Shinto shrine

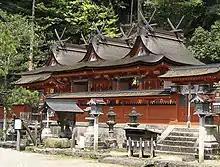
The at Uda Mikumari Shrine Kami-gū is made of 3 joined buildings.

The or is a style characterized by a very asymmetrical gabled roof or , projecting outwards on the non-gabled side, above the main entrance, to form a portico.